History of rice cultivation

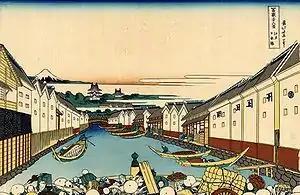
Rice broker in 1820s Japan of the Edo period (""36 Views of Mount Fuji"" Hokusai)

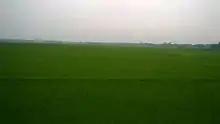
Paddy field in West Bengal, India

It has been speculated the rice did not survive the Austronesian voyages into Micronesia due to the sheer distance of ocean they were crossing and the lack of abundant rain. These voyagers became the ancestors of the Lapita culture. By the time they migrated southwards to the Bismarck Archipelago, they had already lost the technology of rice farming. However, there is no archaeological record of rice in Polynesia and Micronesia before or during the time of Lapita pottery fitting the hypothesis.